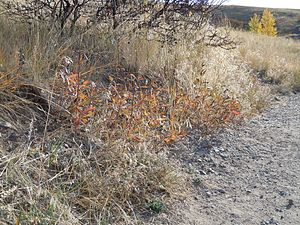
Staudesolsikke / Galleri
Efterårsfarver.
Staudesolsikke, ofte skrevet staude-solsikke, er en flerårig, urteagtig plante med en opret til opstigende vækst, smalle blade og gule kurvblomster. Arten bruges af og til som havestaude.